List of aviation accidents and incidents involving CFIT

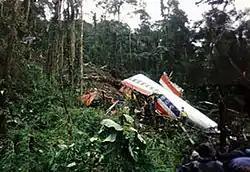
View of one of the only intact part of the fuselage

Korean Air Flight 801 (KE801, KAL801) was a scheduled international passenger flight operated by Korean Air. The flight crashed on August 6, 1997, on approach to Antonio B. Won Pat International Airport, in the United States territory of Guam, killing 229 of the 254 people aboard. The aircraft crashed on Nimitz Hill in Asan-Maina, Guam, while on approach to the airport. The National Transportation Safety Board cited poor communication between the flight crew as probable cause for the crash, along with the captain’s poor decision-making on the non-precision approach.